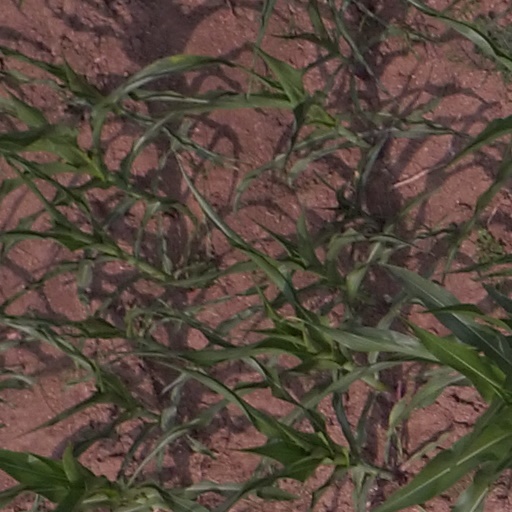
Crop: maize; corn